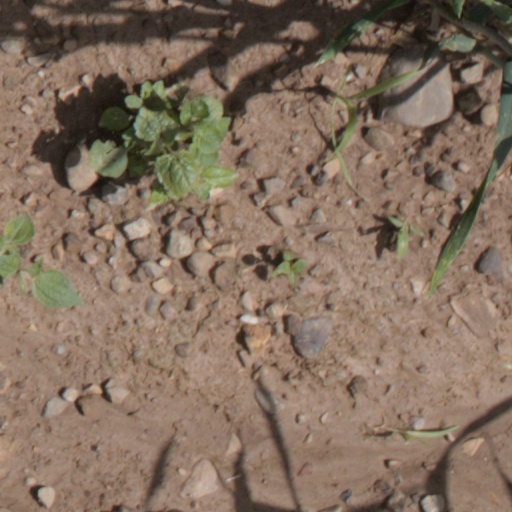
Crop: wheat